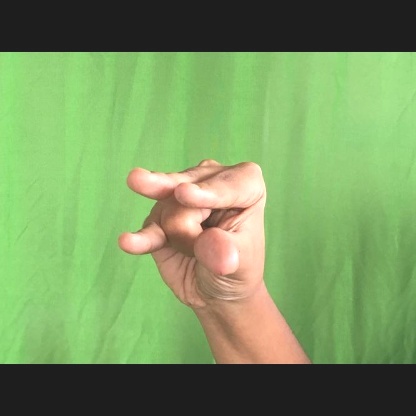
Mudra: Kangulam